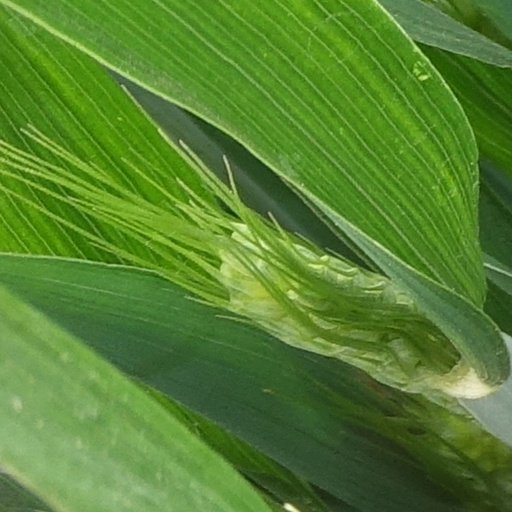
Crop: wheat